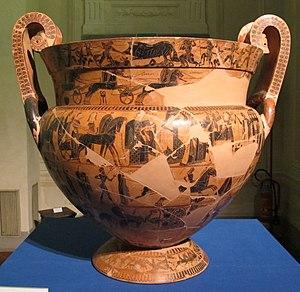
La peinture de la Grèce antique couvre toute la période de la Grèce antique, depuis l'âge du bronze, puis les époques archaïque, classique et hellénistique. Sur cette longue durée, du Xᵉ au Iᵉʳ siècle avant l'ère commune, elle s'est métamorphosée sous toutes les formes qu'elle a prises, qu'il s'agisse de la peinture sur céramique — qui demeure la partie la mieux conservée de cette pratique artistique — sur panneaux ou murale et parfois sur stèles. La peinture grecque n'est donc pas confinée au support bi-dimensionnel, puisque l'essentiel se trouve sur des céramiques, avec, pour chacune, un volume particulier sur lequel la peinture s'inscrit et avec des petits reliefs qui, parfois, la complètent.
Le Musée archéologique national de Florence se trouve dans un palais construit en 1620 par Giulio Parigi pour être la résidence de la princesse Marie-Madeleine d'Autriche, sur la place Santissima Annunziata.
Vers 580-576 av. J.-C. : échec d’une expédition de Cnidiens et de Rhodiens menée par Pentathlos, qui tentait de s’installer à Lilybée, près de Motyè, en Sicile. L'expansion grecque vers l'ouest de l'île est globalement contenue. Les colons grecs de Cnide s’installent finalement dans l’île Lipari.